Roman Catholic Diocese of Duluth

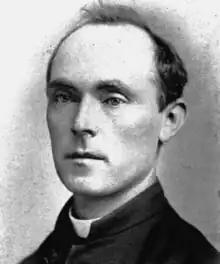
Bishop Golrick (1868)

Lawrence Alexander Glenn (1956–1960), appointed Bishop of Crookston